Marincello

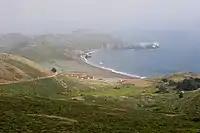
Looking south from the Marin Headlands

The land making up the Marin Headlands was purchased by the US military in 1851, shortly after California became a state, for the installation of coastal defense guns. Other than building Forts Barry, Baker, and Cronkhite, and planting trees and vegetation to camouflage the forts from attack, the Marin Headlands was left in its native form. Its unique topography helped serve its purpose for the Army.